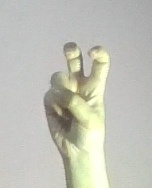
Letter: toot